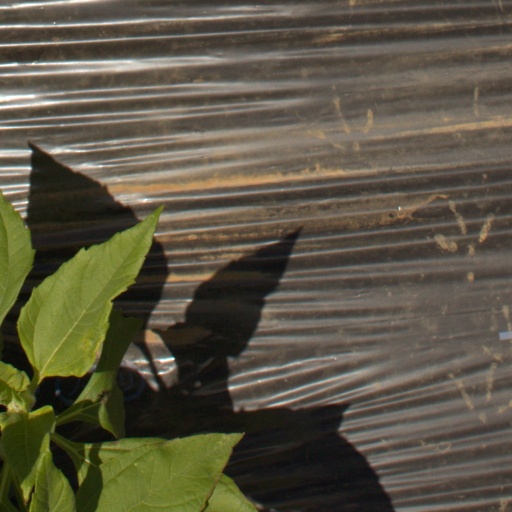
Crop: Jerusalem artichoke